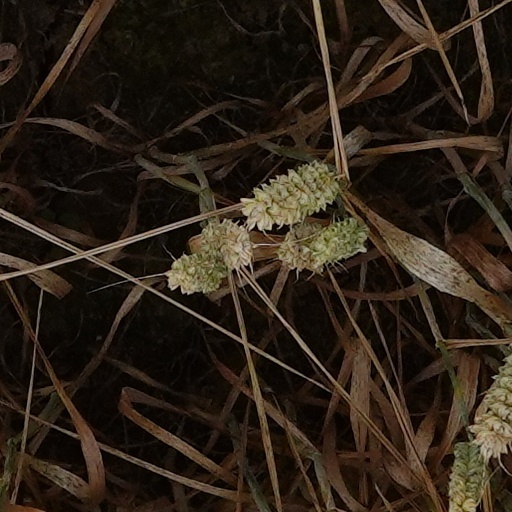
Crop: wheat